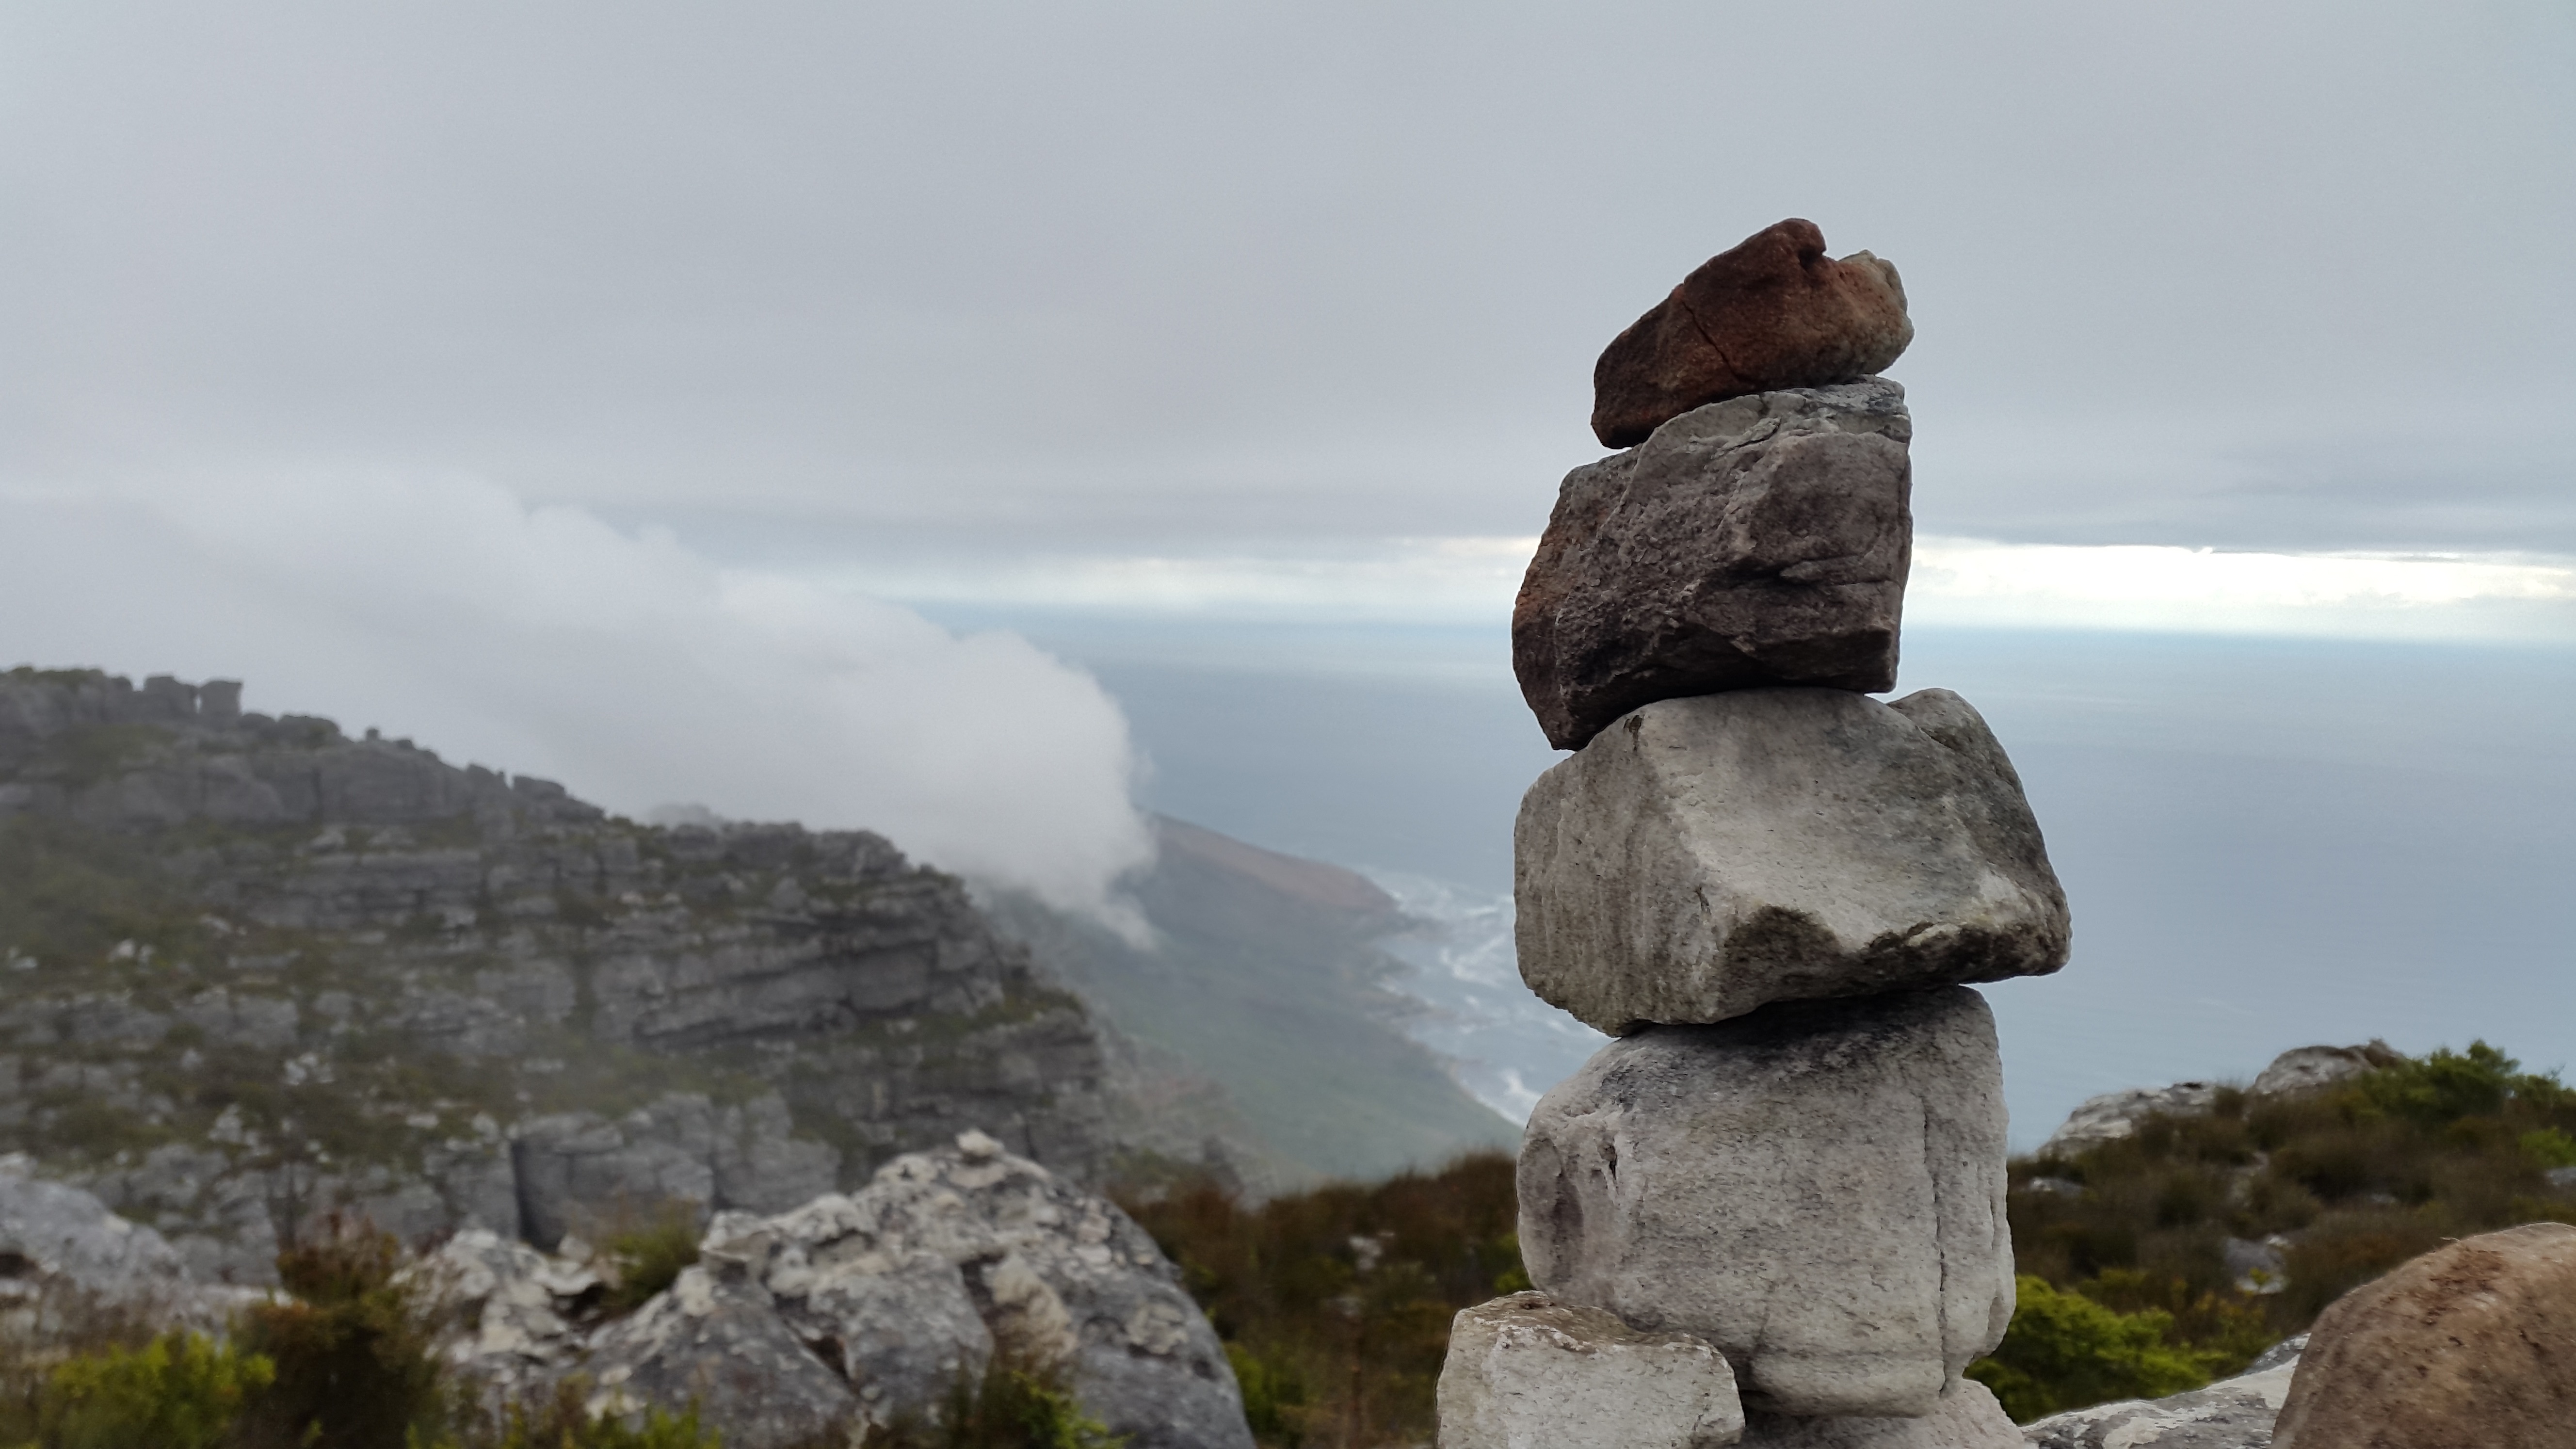
rock, mountain, monument, terrain, summit, geology, monolith, mountainous landforms